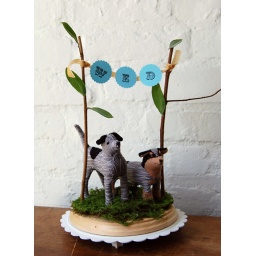
the wedding! custom dog portraits by sian keegan put onto a cake topper.